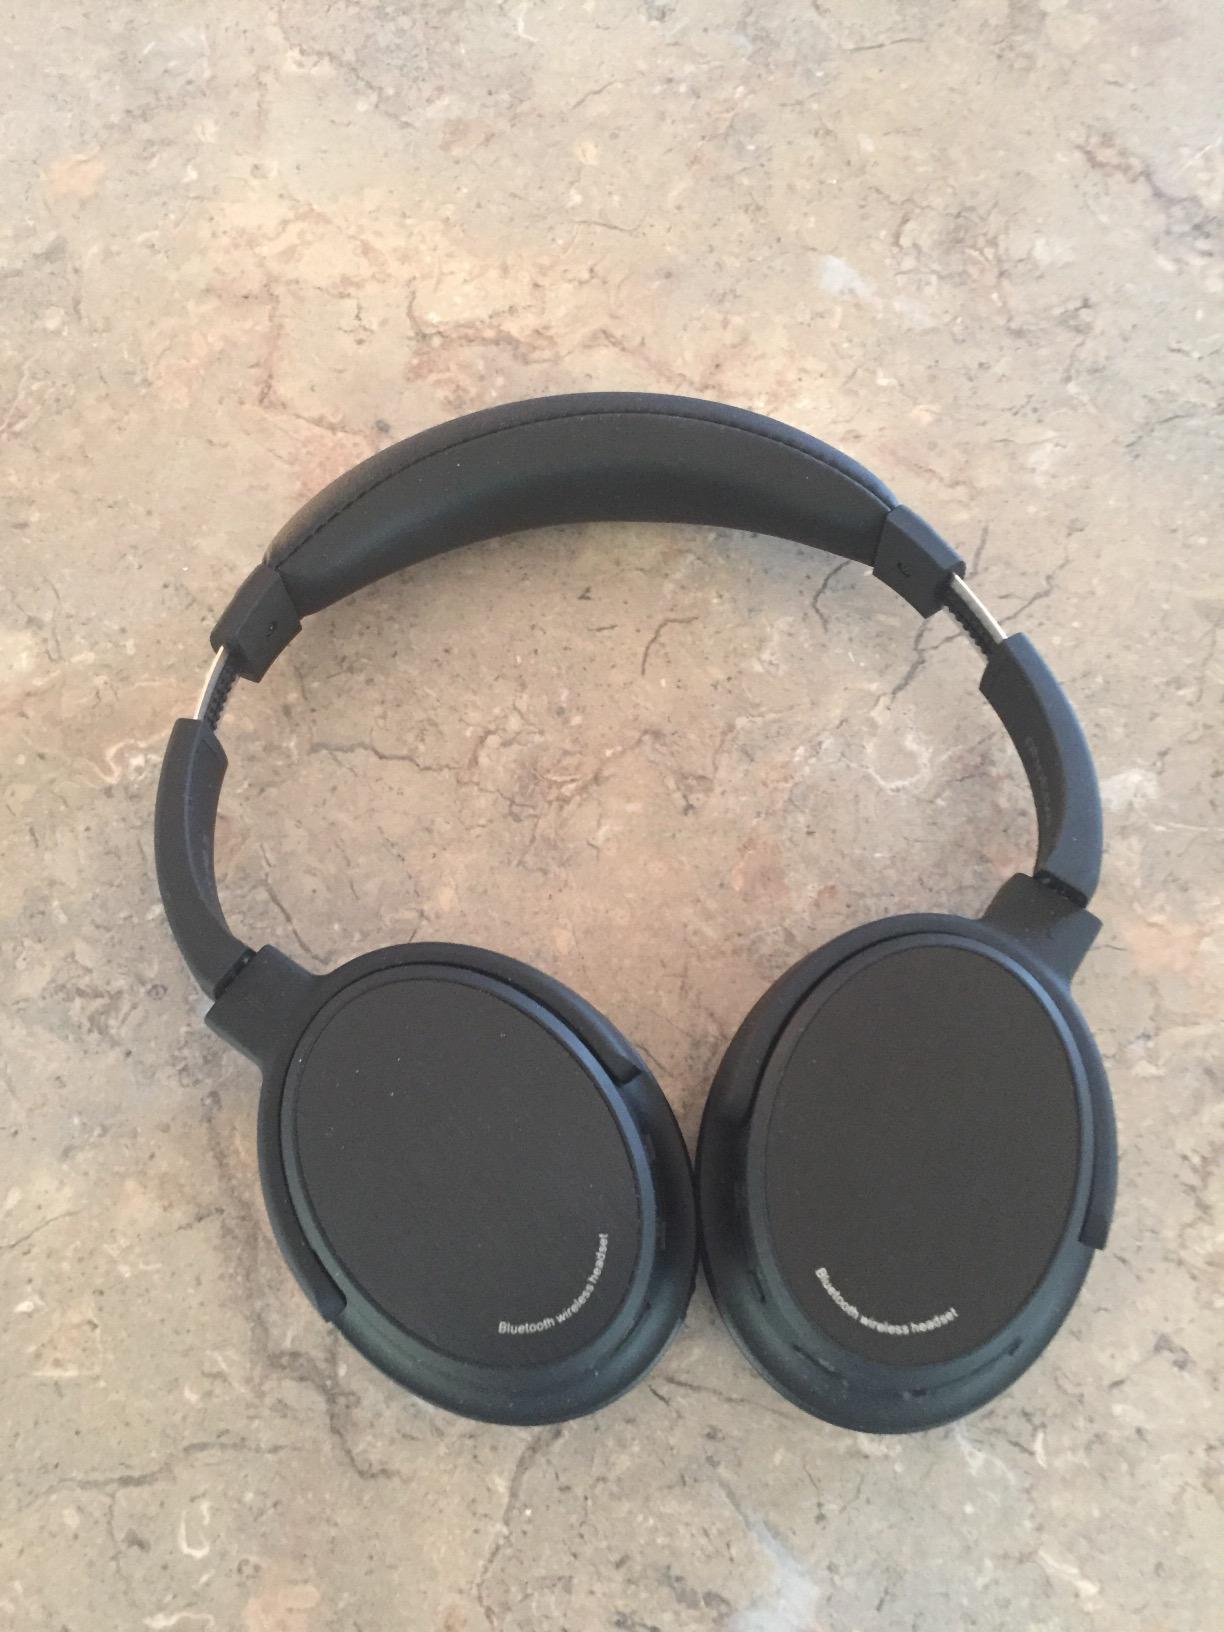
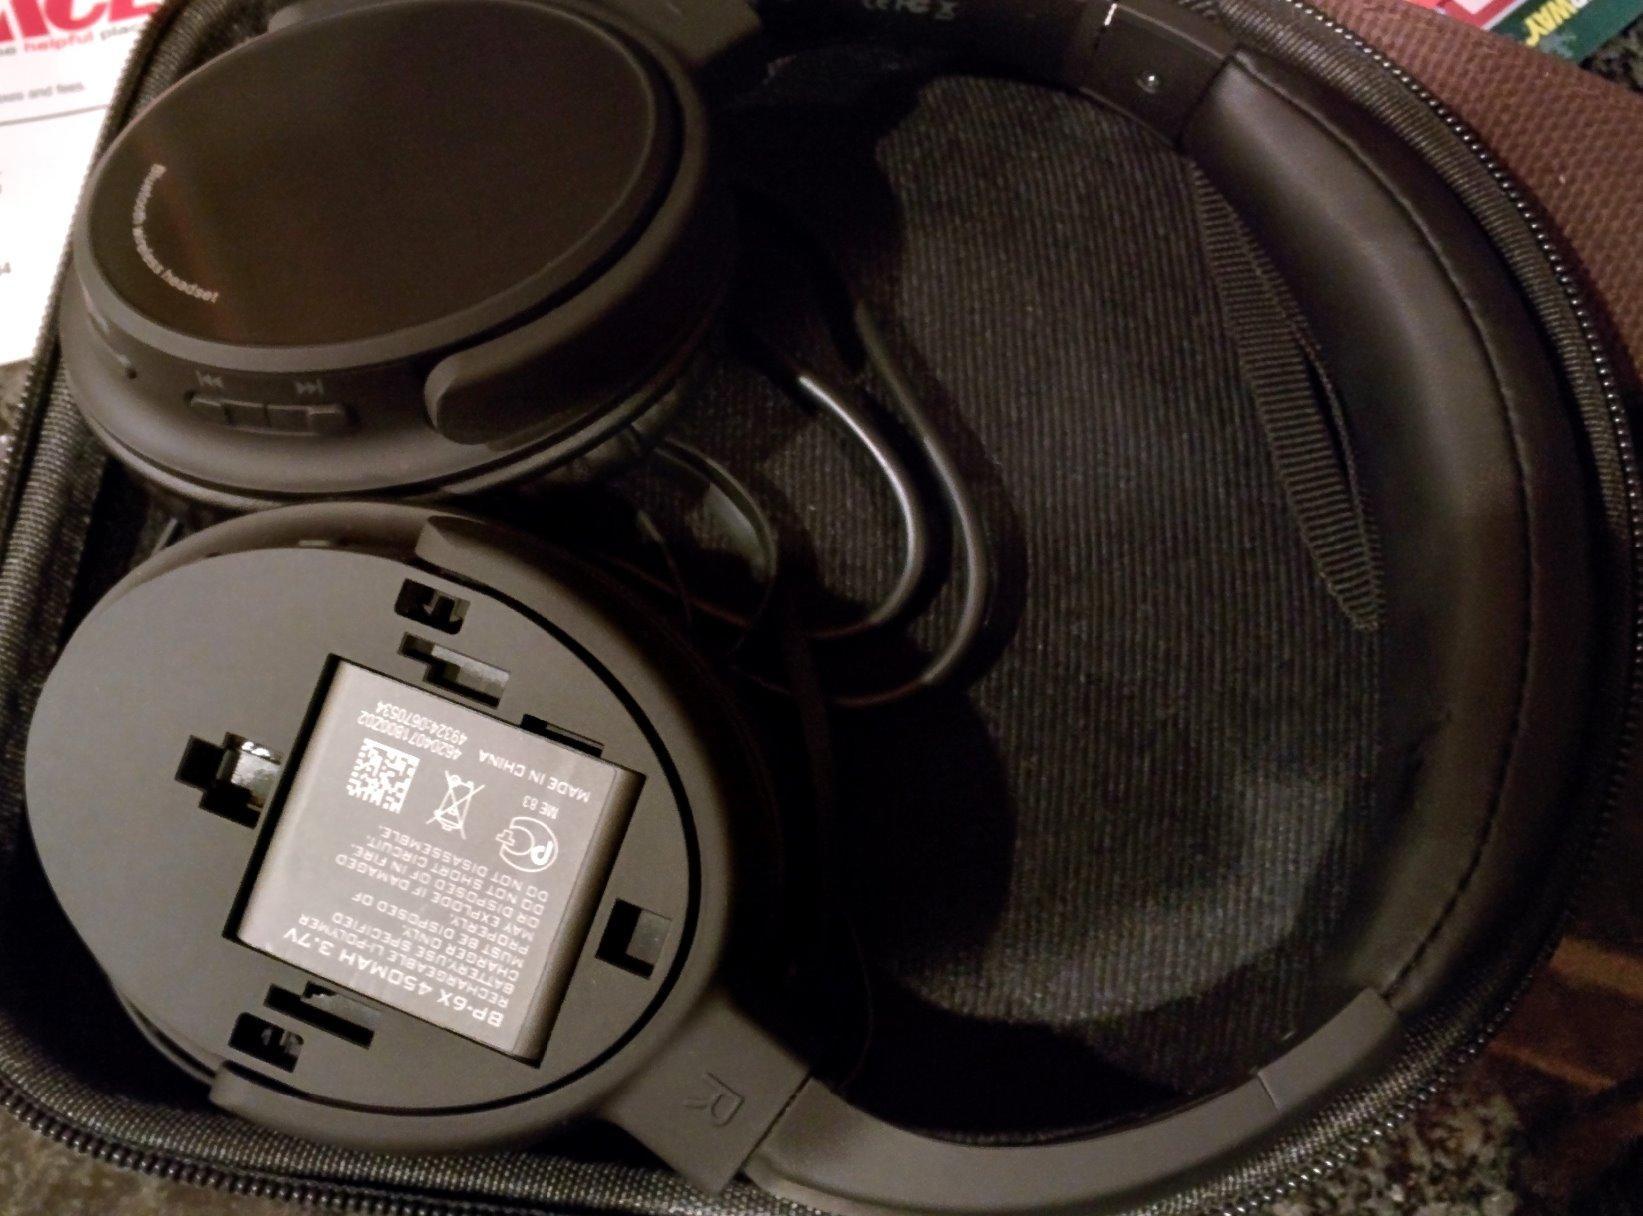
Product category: headphones
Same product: yes